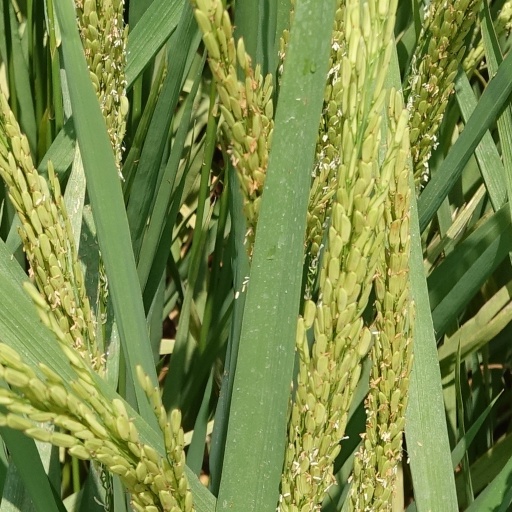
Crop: rice